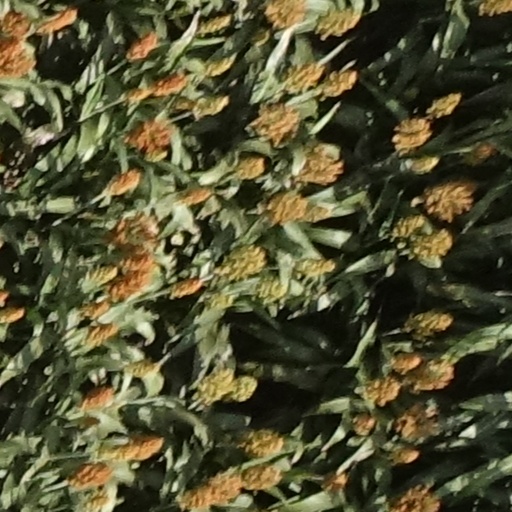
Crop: sorghum